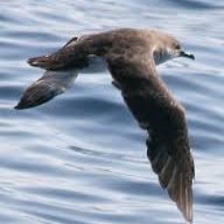
Species: BLACK VENTED SHEARWATER
Scientific name: PUFFINUS OPISTHOMELA